1992 Tour de France, Prologue to Stage 10

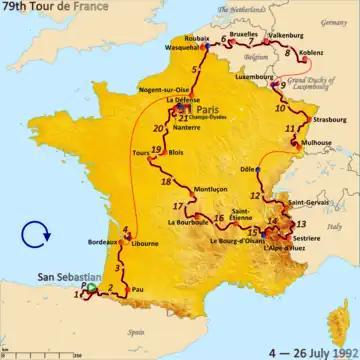
Route of the 1992 Tour de France

The 1992 Tour de France was the 79th edition of Tour de France, one of cycling's Grand Tours. The Tour began in San Sebastián in Spain with a prologue individual time trial on 4 July, and Stage 10 occurred on 14 July with a flat stage to Strasbourg. The race finished on the Champs-Élysées in Paris on 26 July.